DemocracyNZ

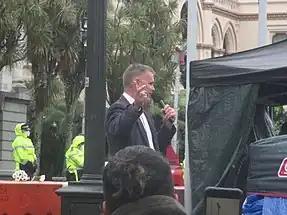
Matt King speaking at anti-vaccine mandate occupation in Wellington

Matt King first sought to be a candidate for the National Party in 2011, and was first selected by National as a candidate in the 2017 general election, to contest the Northland electorate. He won the electorate seat in that election and became a member of Parliament, serving as National's spokesperson in several roles and as a member of multiple Select Committees. He left Parliament in 2020 having lost the electorate seat and being too low on National's party list to get a list seat.